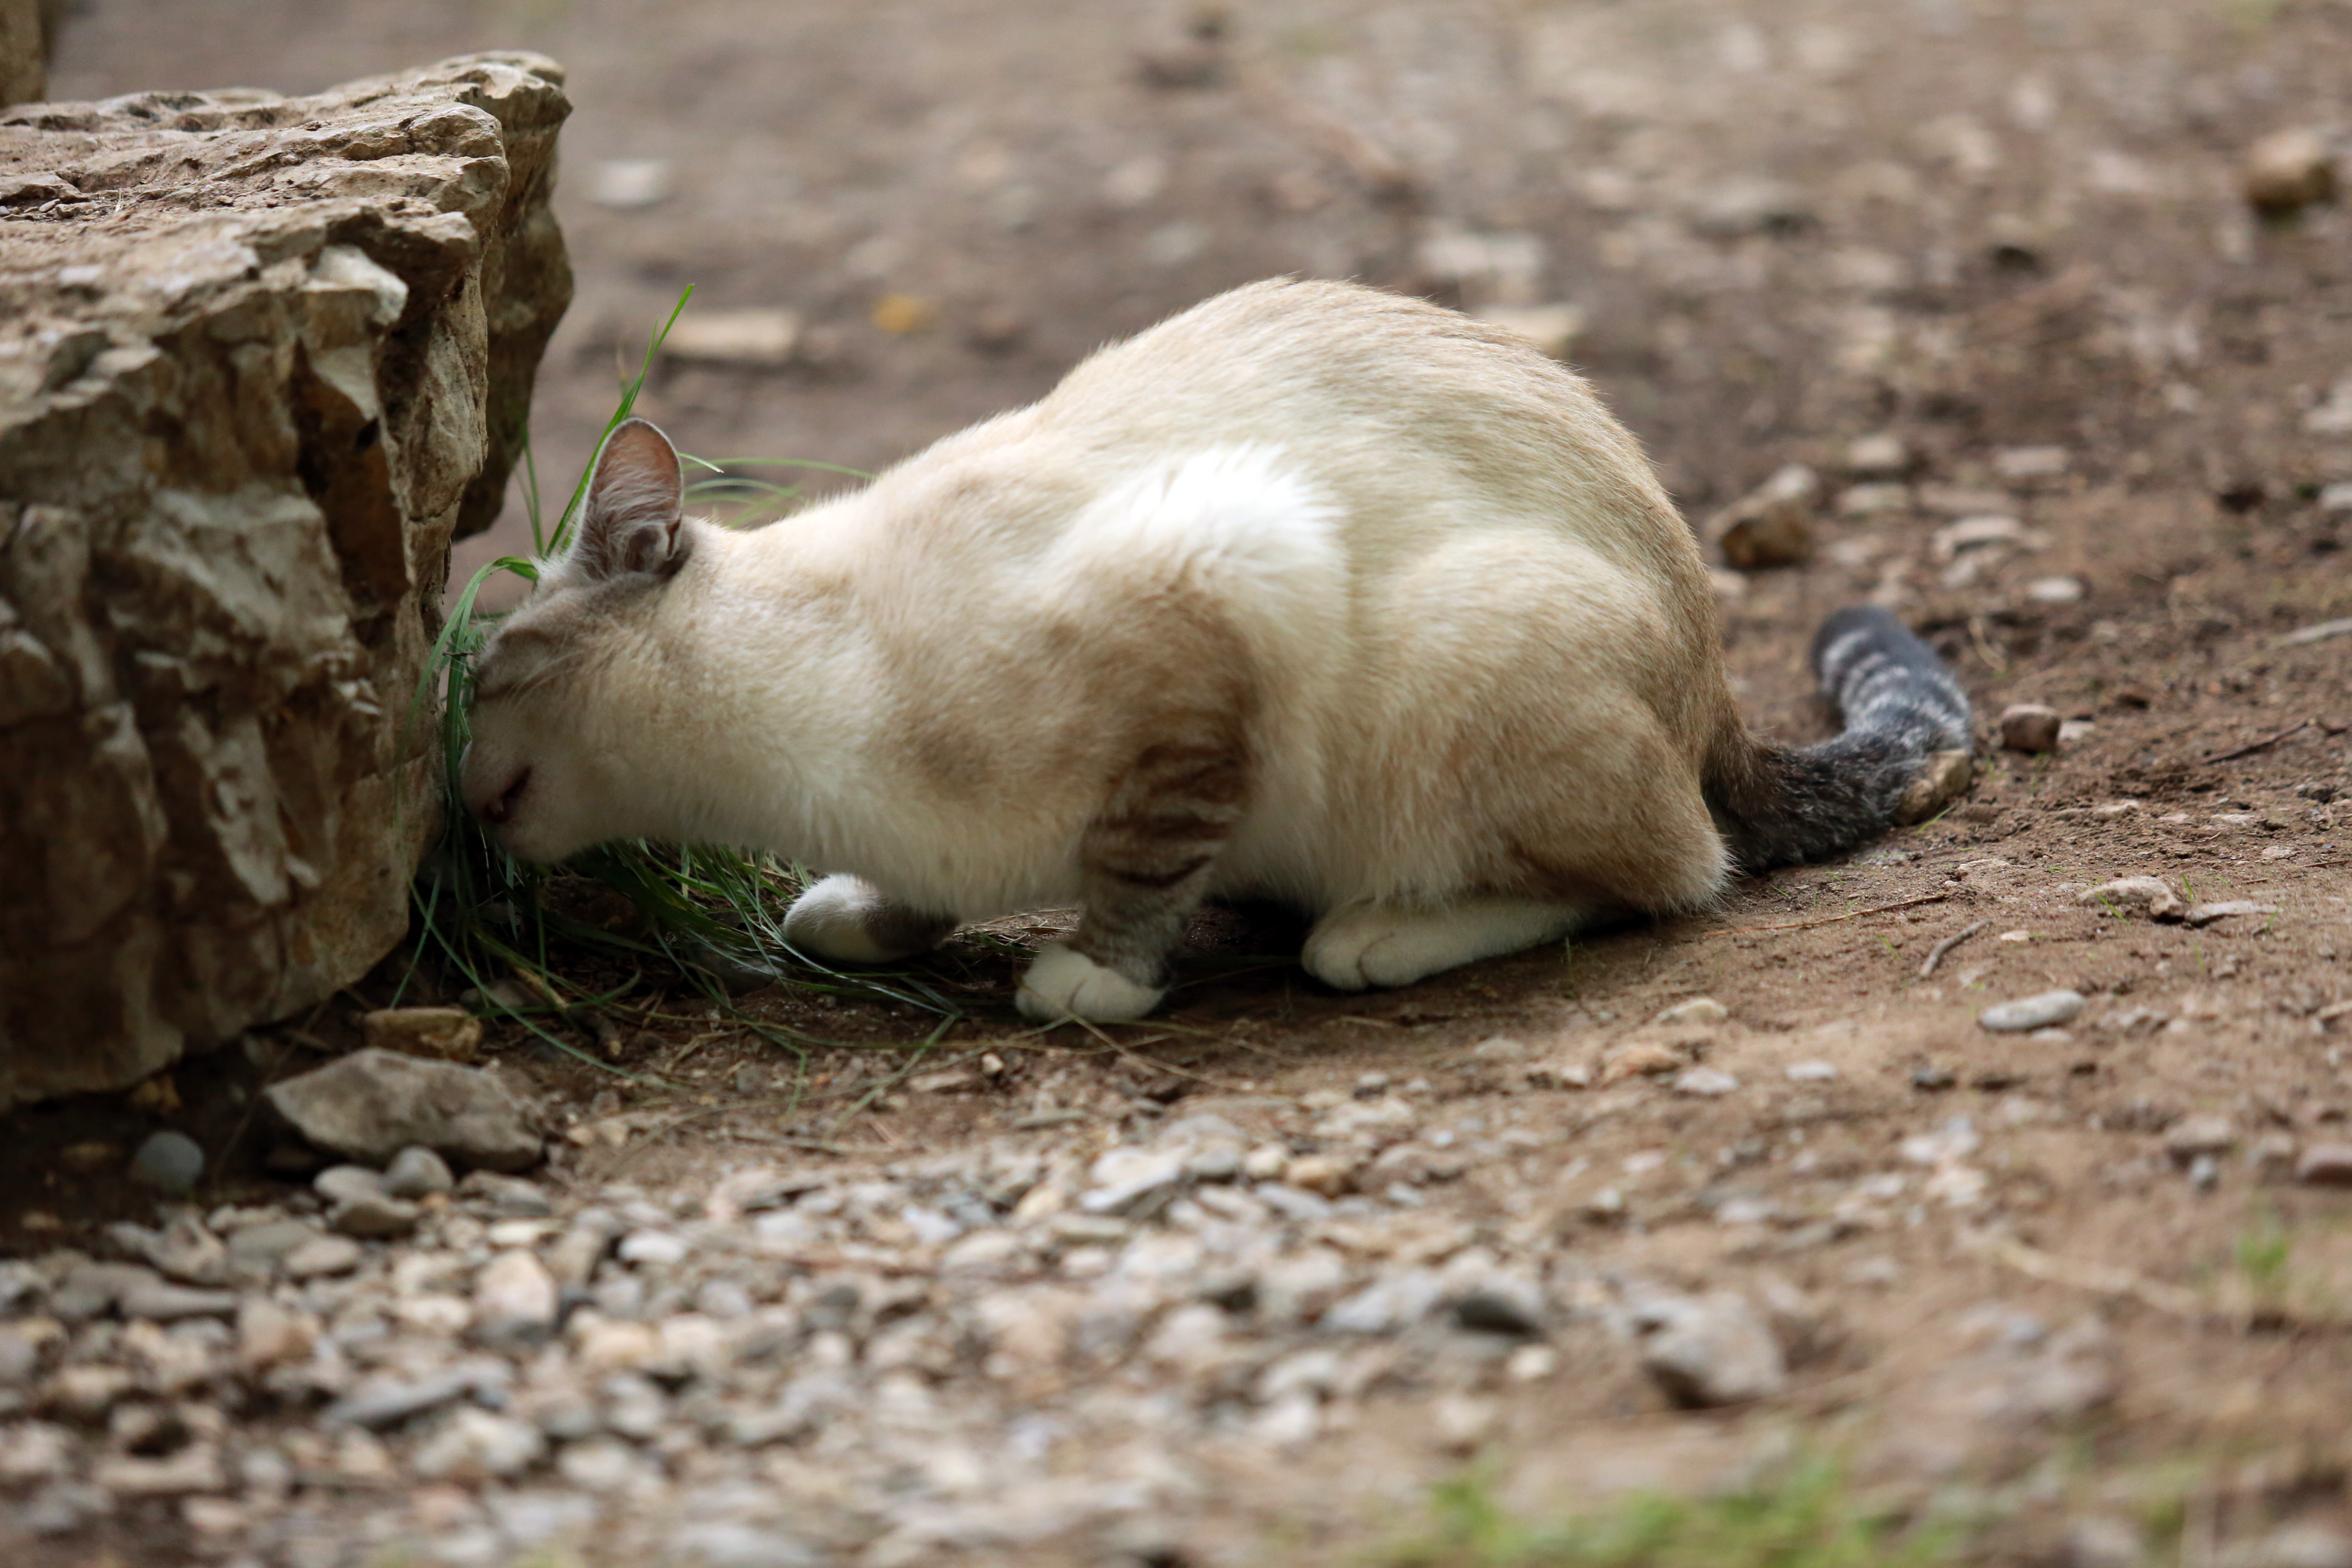
nature, france, wildlife, europe, zoo, food, square, canon, mammal, fauna, pets, cats, midi, vertebrate, chats, southfrance, sdfrankreich, zuidfrankrijk, mditerrane, languedocroussillon, hrault, hauskatze, chatsdomestiques, nourriture, katzen, exterieur, saintguilhemledsert, piquenique, chatserrants, ftterung, recherchedenourriture